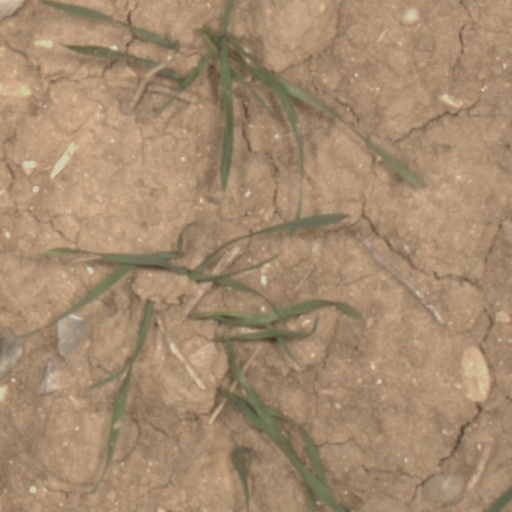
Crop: wheat